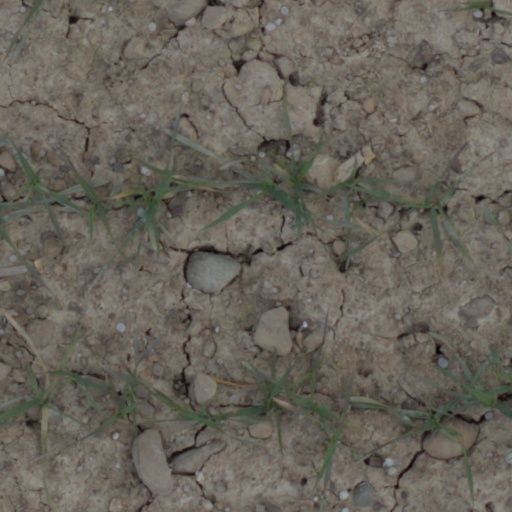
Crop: wheat